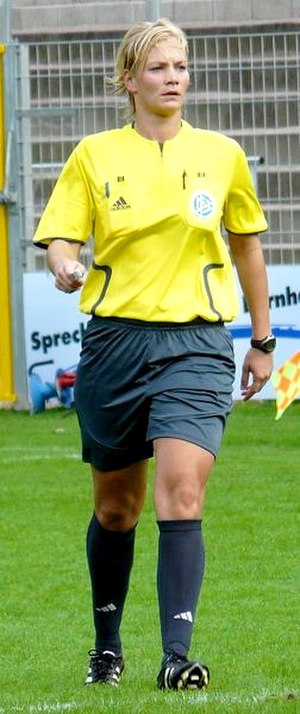
Bibiana Steinhaus
Bibiana Steinhaus
Bibiana Steinhaus er en tysk politikommissær og fodbolddommer. I 2007 blev hun udnævnt til at dømme i 2. Bundesliga i årets sæson. Hun blev dermed den første kvindelige professionelle fodbolddommer i verden. Hun har været dommer i lavere divisioner siden 1999. I 2003 dømte hun den tyske kvindefinale i fodbold.